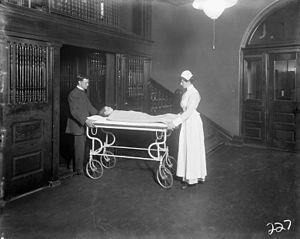
The Hospital for Sick Children, également connu comme le SickKids, est un centre hospitalier universitaire pédiatrique majeur basé à Toronto, en Ontario, au Canada. Il est affilié à la Faculté de médecine de l'Université de Toronto.